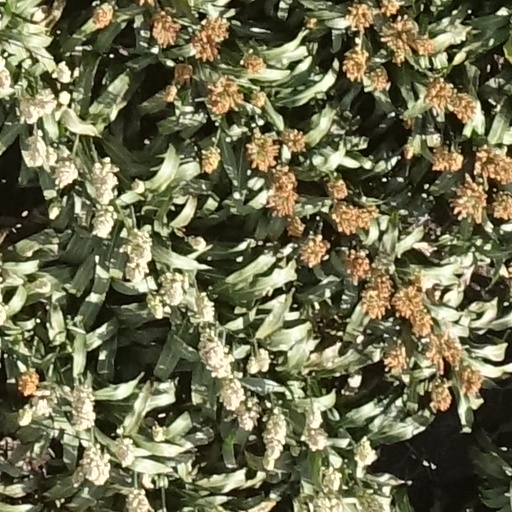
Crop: sorghum